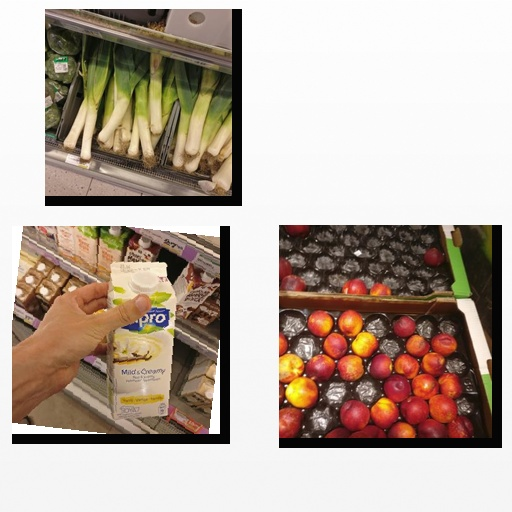
Food items: leek, vanilla_soyghurt, nectarine